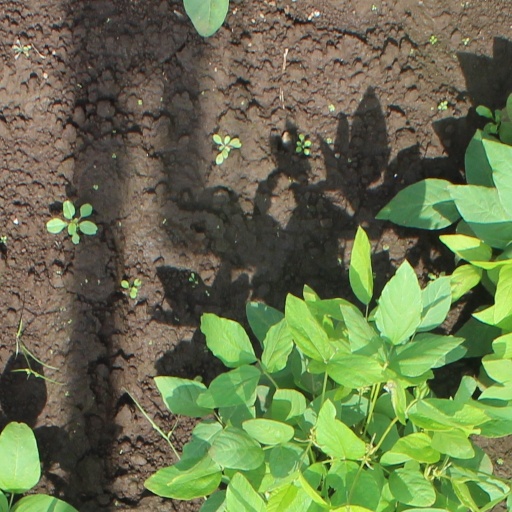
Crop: soybean